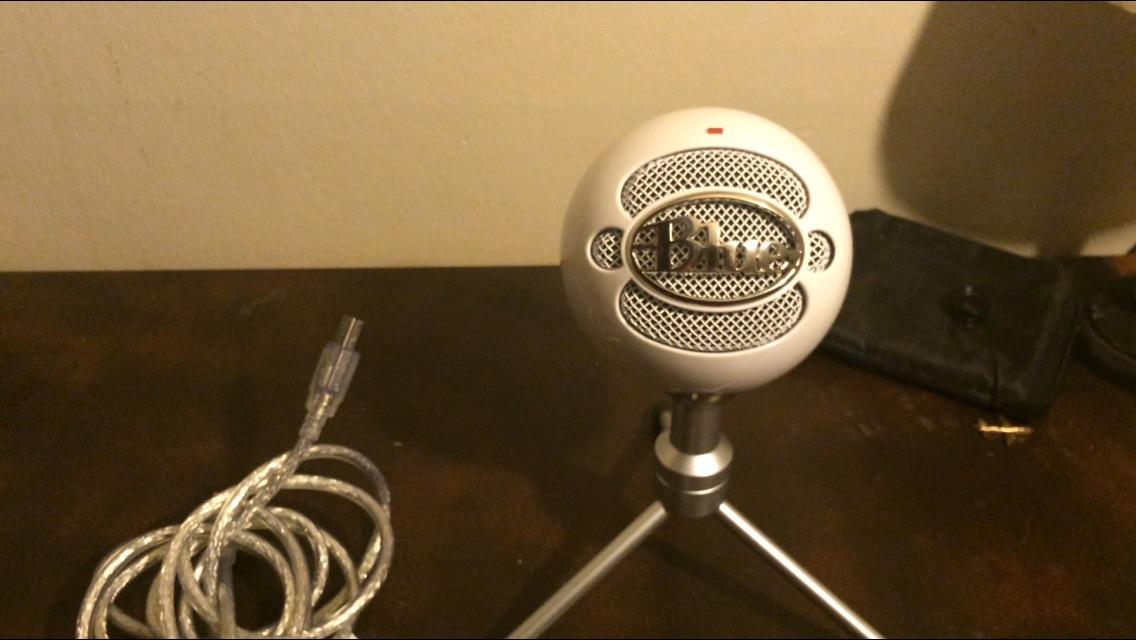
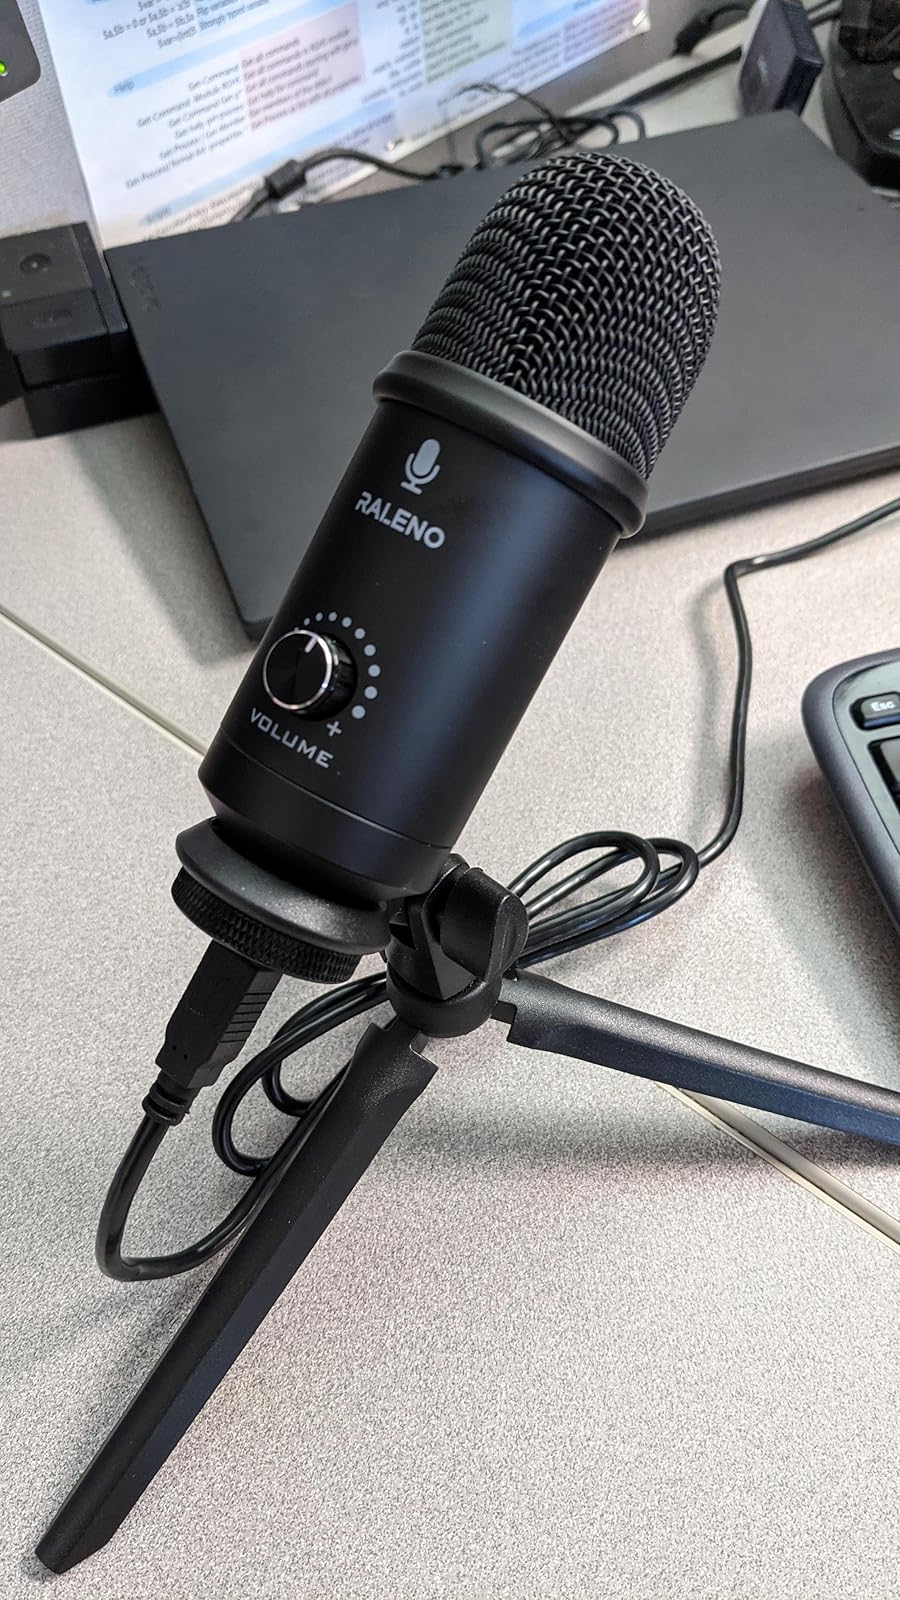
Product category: microphone
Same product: no